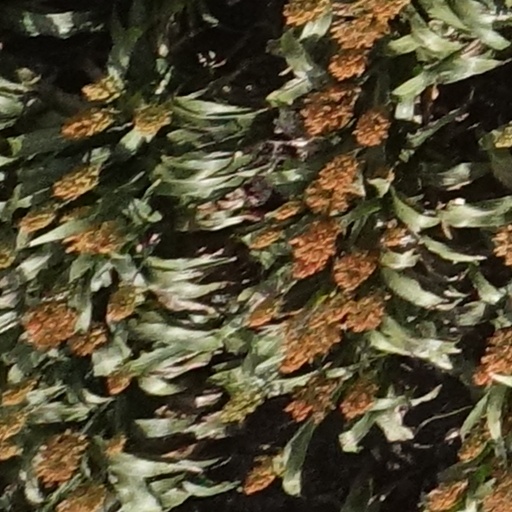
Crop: sorghum